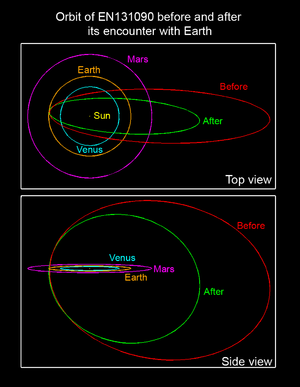
Le météoroïde EN131090 du 13 octobre 1990 a été un météoroïde d'une masse estimée de 44 kg, qui a frôlé la Terre en entrant dans l'atmosphère terrestre au-dessus de la Tchécoslovaquie et de la Pologne, avant de retourner dans l'espace au bout de quelques secondes. Les observations de tels événements sont très rares. Ce n'est que la deuxième enregistrée à l'aide d'instruments scientifiques astronomiques, et la première enregistrée à partir de deux positions géographiques éloignées. Cette observation a permis le calcul de plusieurs de ses caractéristiques orbitales. La rencontre avec la Terre a significativement modifié son orbite et, dans une moindre mesure, certaines de ses propriétés physiques.